Crux gemmata

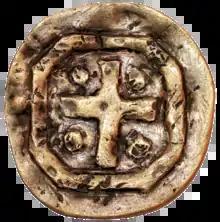
Victory Cross at the reverse of the Curmsun Disc, Wolin, 980s

Contrary to the assertion of Dan Brown in "The Da Vinci Code", it is not especially typical for a cross to have thirteen gems, though when one does, it probably does symbolize Jesus Christ and his Twelve Apostles. The apse mosaic in the Basilica of Saint Paul Outside the Walls has an example with thirteen jewels, but examples from the first millennium generally have more. It is not usual to use the term "" for crosses from more recent periods, especially for small crosses that fall under the category of jewellery.